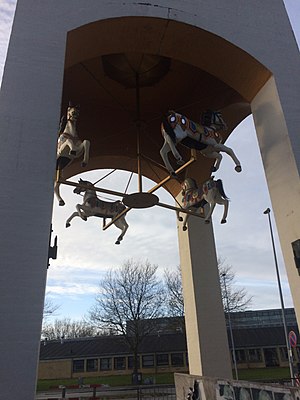
Karolinelund / Historie / Bypark indviet i 2012
De ikoniske heste ved indgangen til Karolinelund, det tidligere Tivoliland
De ikoniske heste ved indgangen til Karolinelund, det tidligere Tivoliland
Karolinelund er en bypark og en forhenværende forlystelsespark i østkanten af Aalborgs centrum. 11. maj 2012 genåbnede den som en bypark drevet og ejet af Aalborg Kommune.